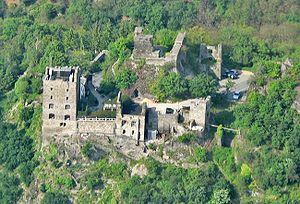
Le château Liebenstein est un château fort de communauté de cohéritiers dans le Land de Rhénanie-Palatinat en Allemagne. Avec la ruine de Sterrenberg, ce château fort forme un ensemble qui dans la légende s'appelle « les frères ennemis ». Victor Hugo parle de Liebenstein et Sternberg dans Le Rhin.